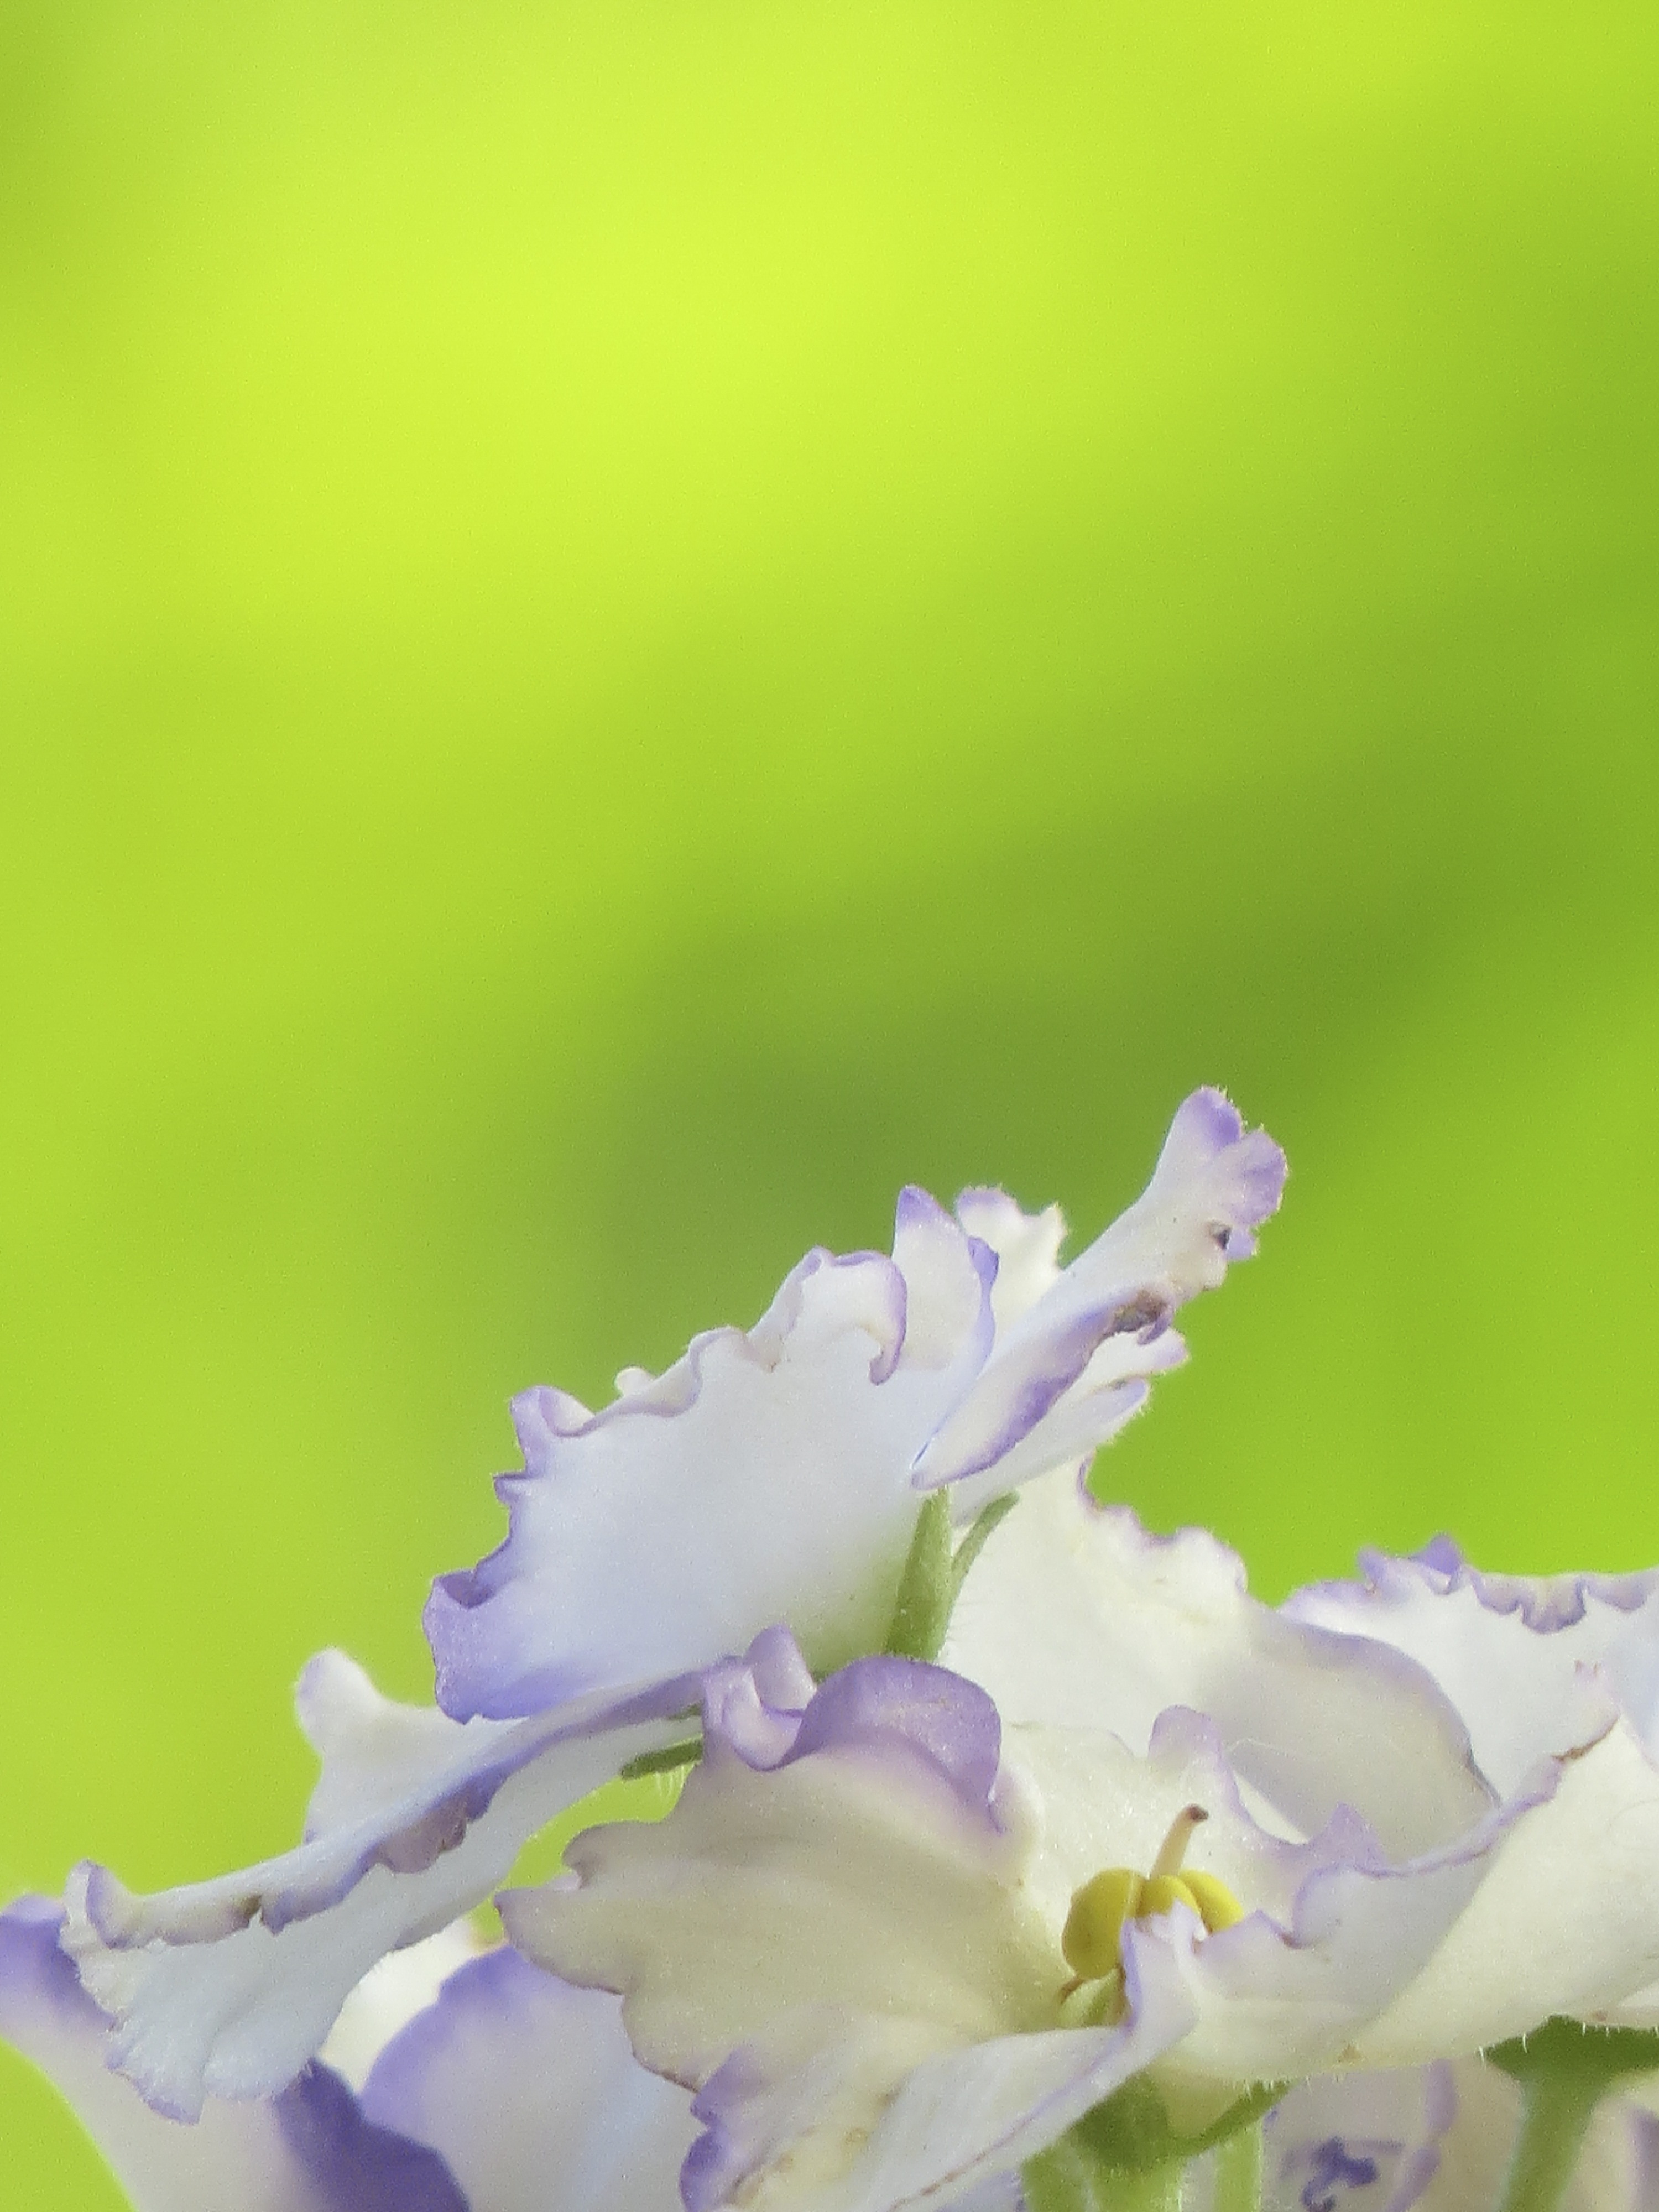
nature, branch, blossom, plant, photography, leaf, flower, petal, spring, green, garden, flora, orchid, wildflower, flowers, close up, colorful flowers, violet, lilac, purple flower, macro photography, ornamental plant, lilac flower, flowering plant, land plant